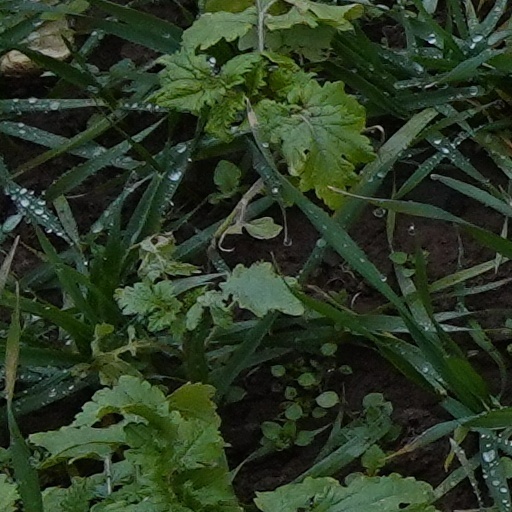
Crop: wheat